Basilica of Saint Francis of Assisi

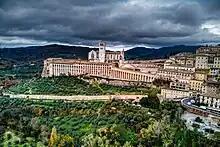
Basilica, as seen from the valley below.

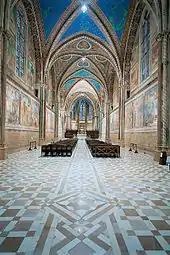
Nave of the upper basilica.

The Franciscan friary (Sacro Convento) and the Lower and Upper Basilicas of Francis of Assisi were begun in honor of this local saint, immediately after his canonization in 1228. Simone di Pucciarello donated the land for the church, a hill at the west side of Assisi, known as "Hill of Hell" where previously criminals were put to death. Today, this hill is called "Hill of Paradise".